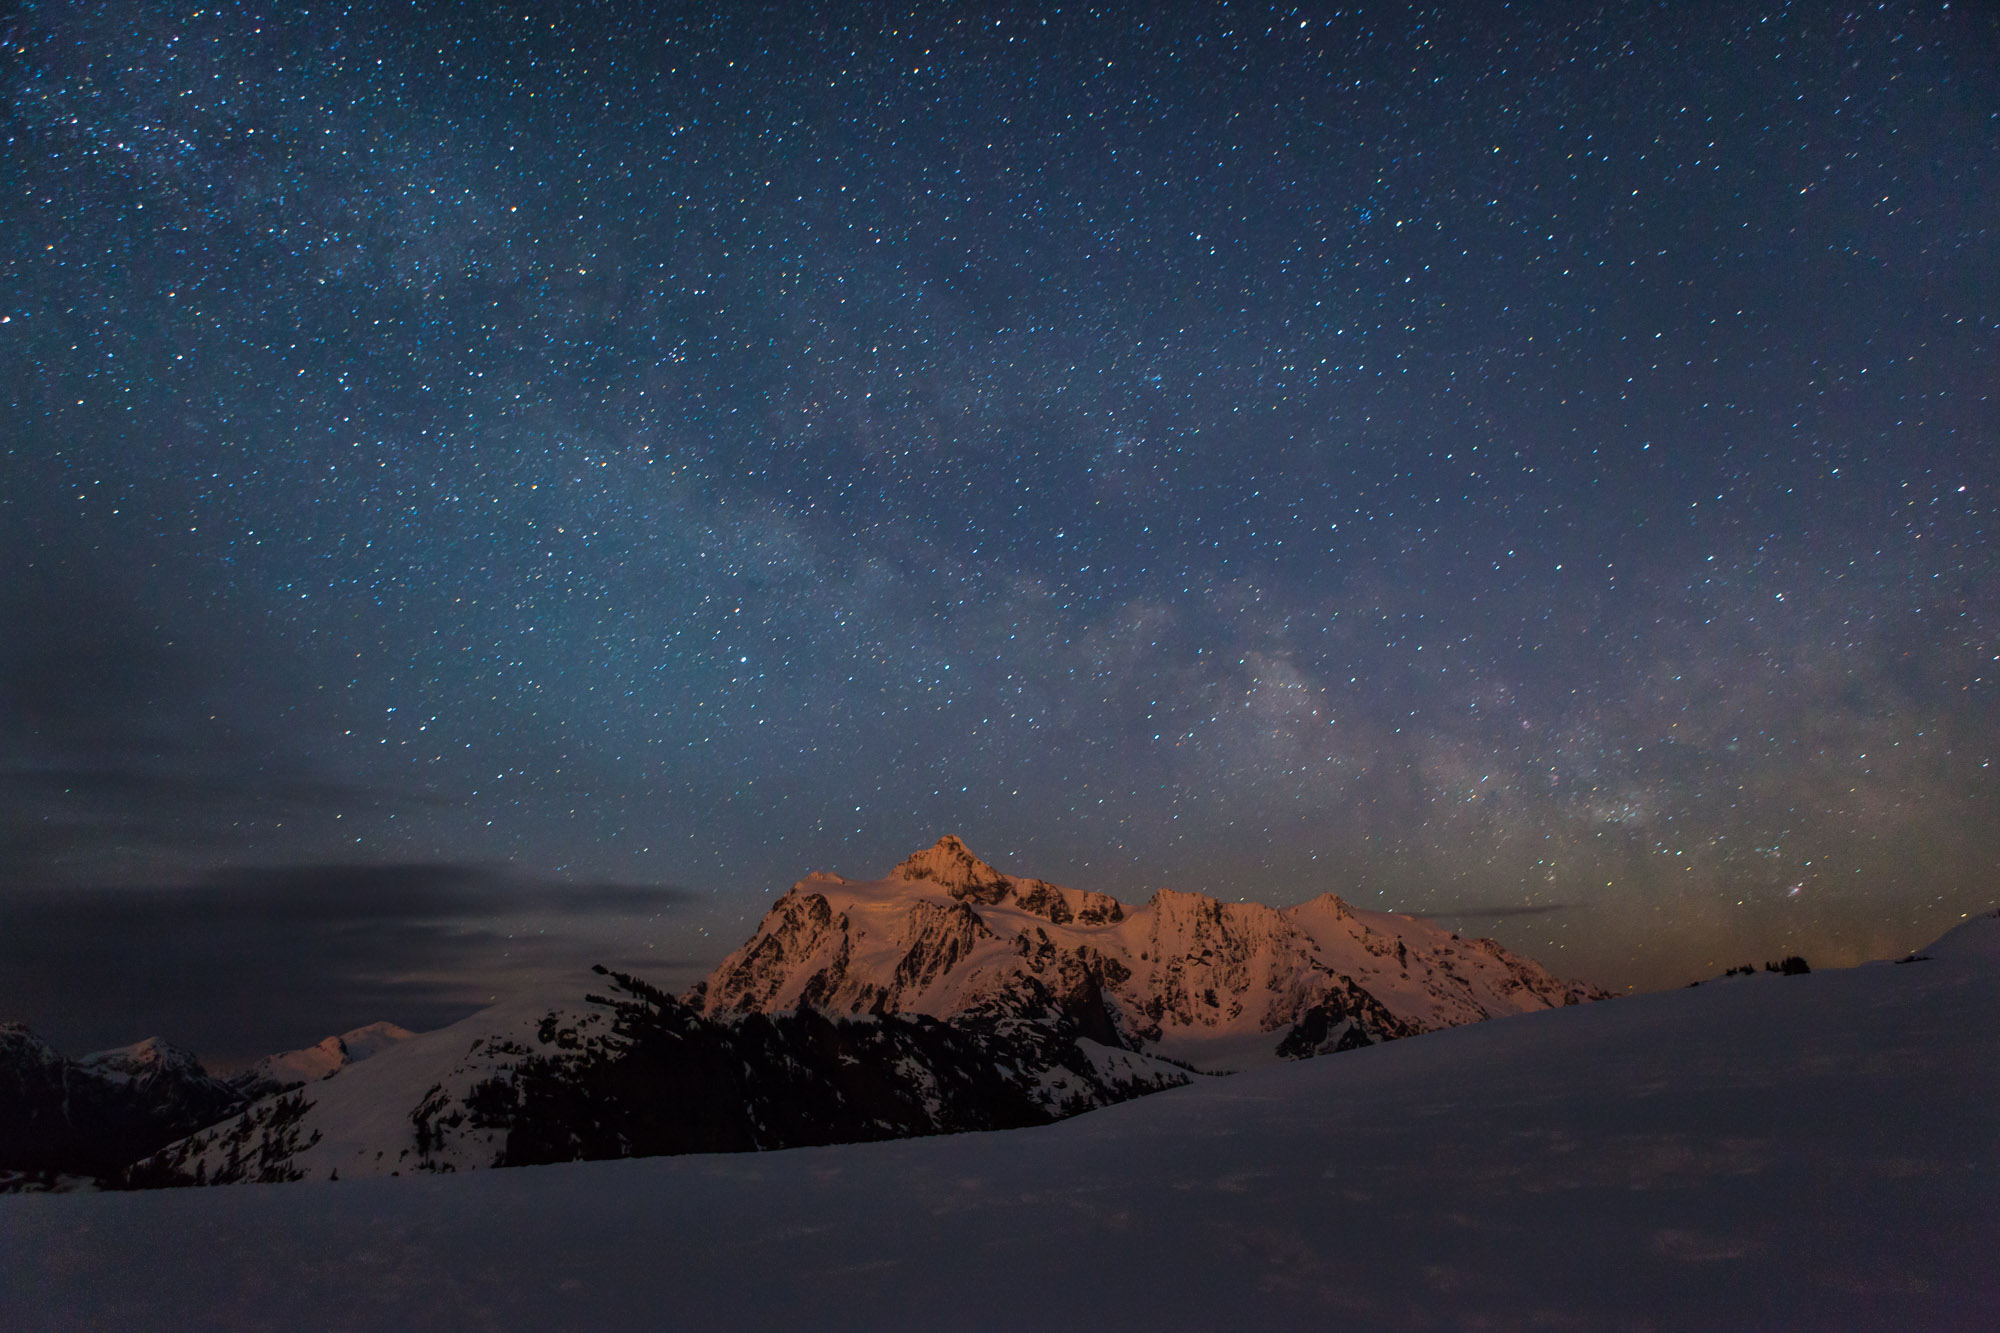
nature, mountain, snow, cold, winter, sky, night, star, milky way, atmosphere, galaxy, aurora, astronomy, mountains, stars, astronomical object, geological phenomenon